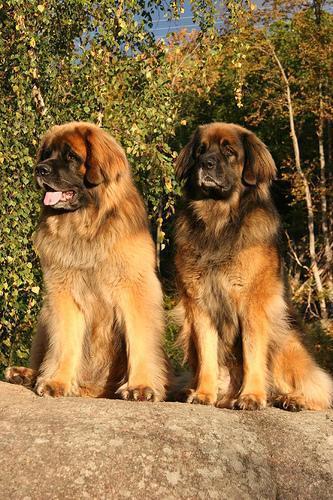
Leonberg